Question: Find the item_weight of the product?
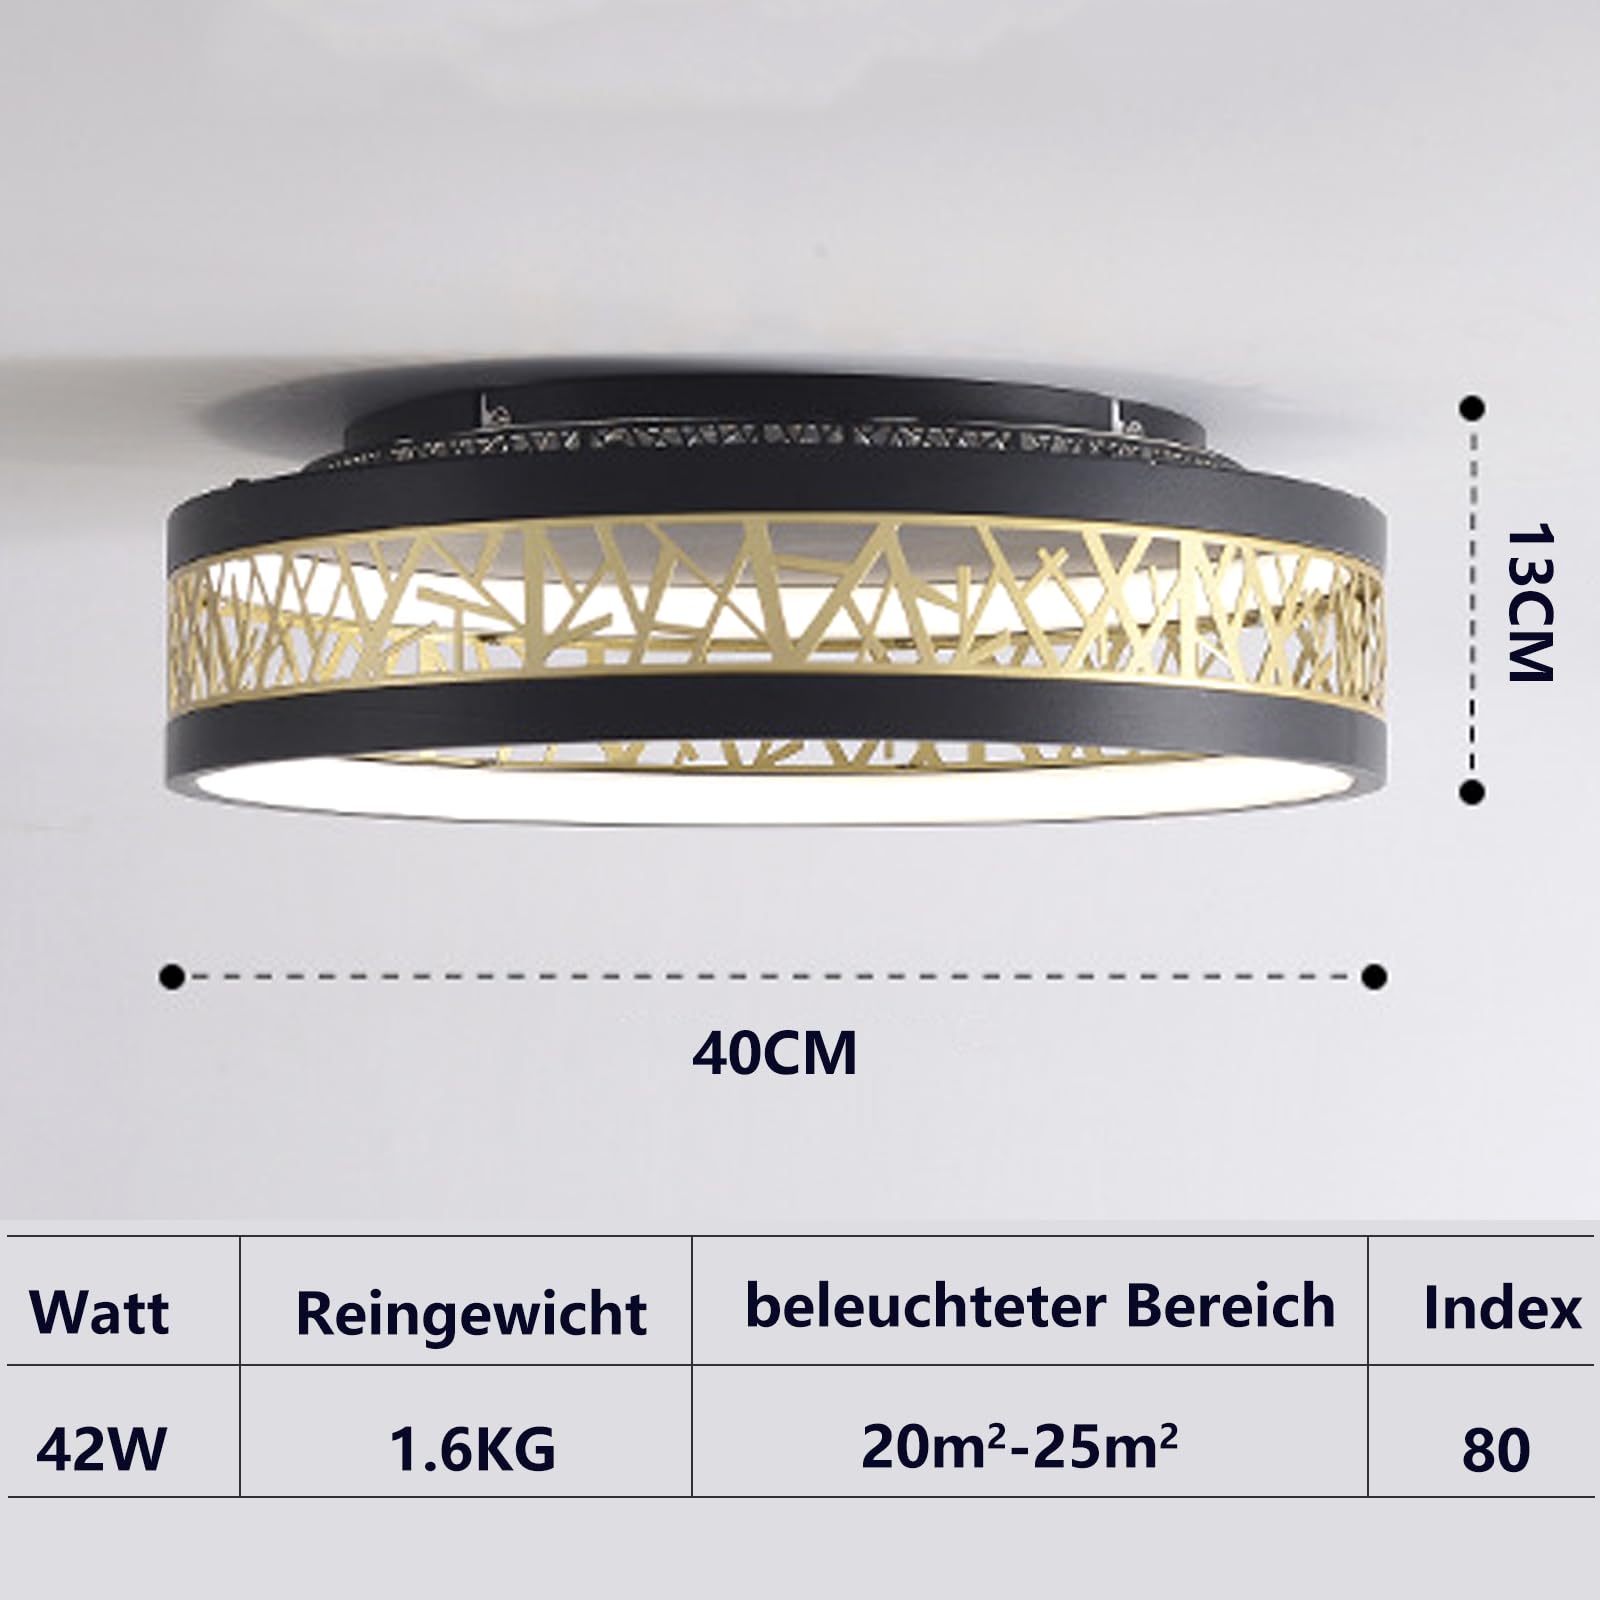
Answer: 1.6 kilogram